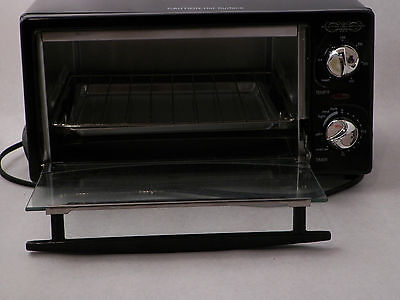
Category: toaster